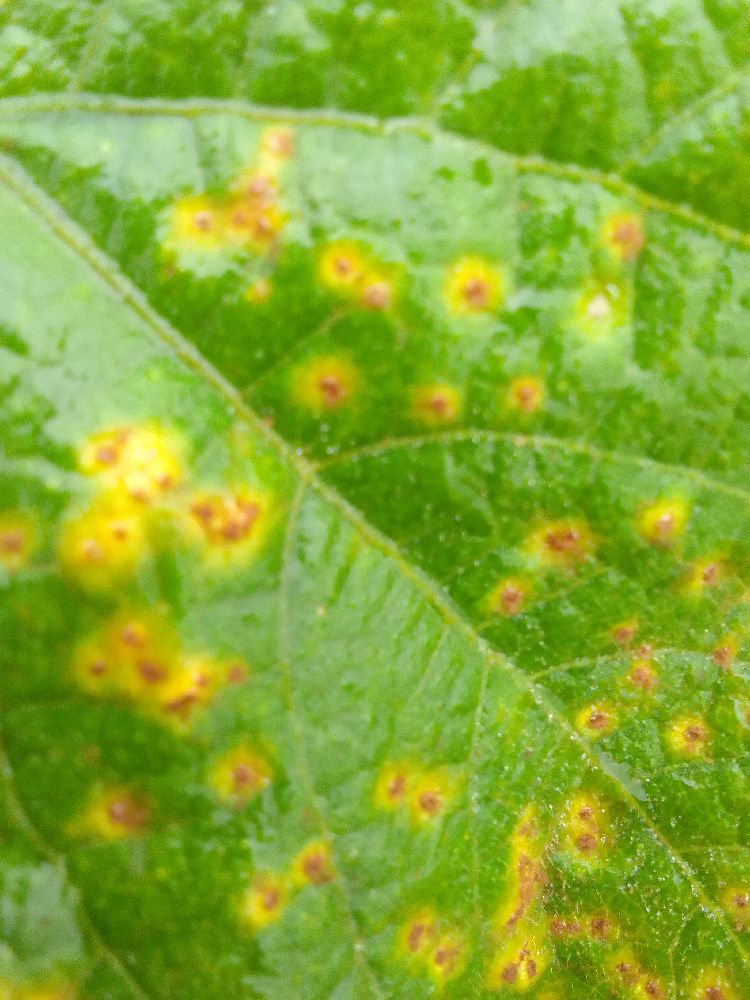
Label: rust